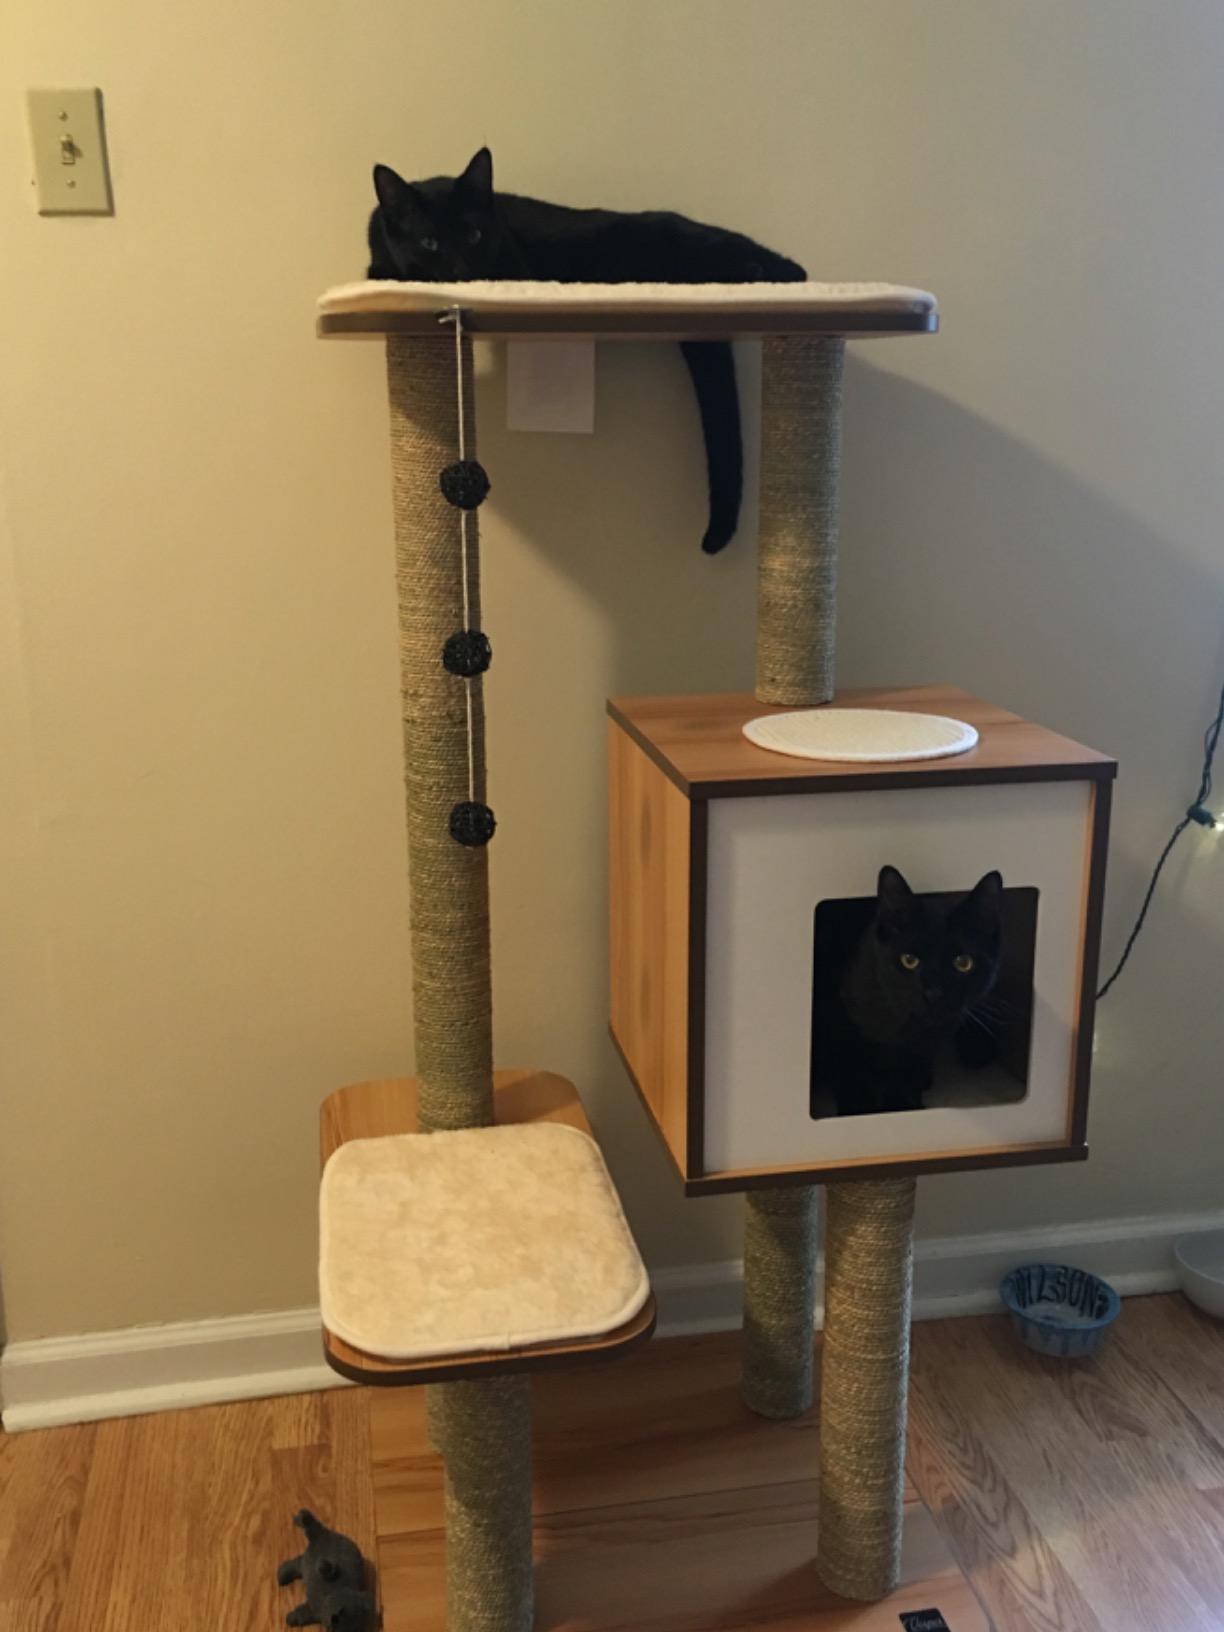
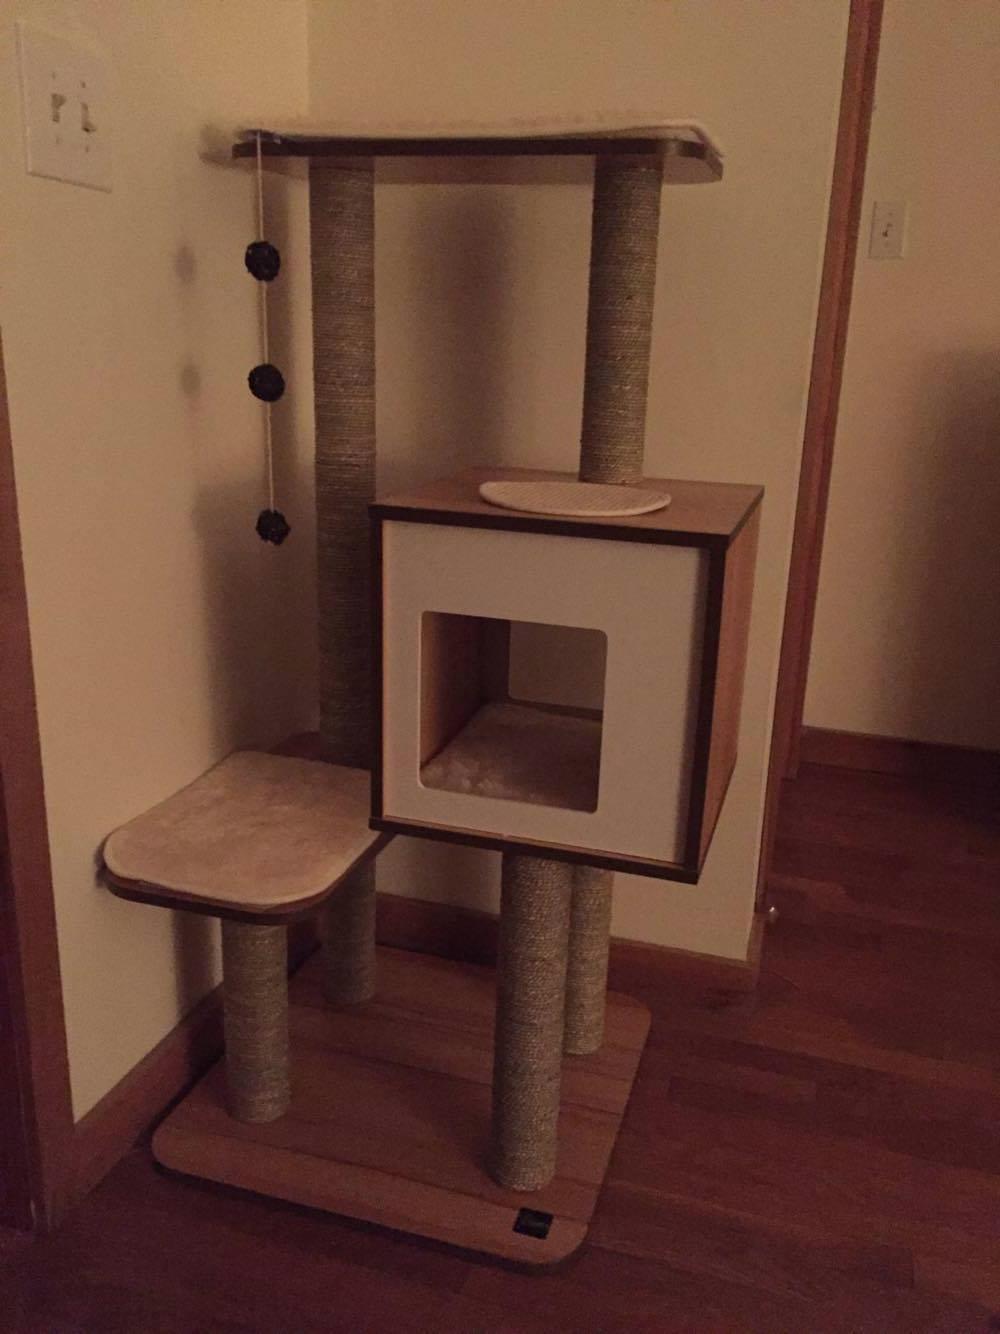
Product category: items_cat tree
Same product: yes